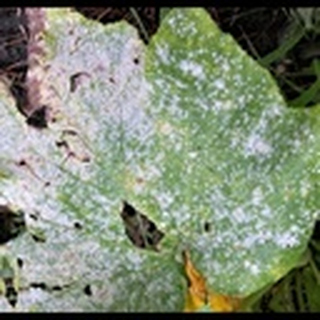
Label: cotton_powdery_mildew